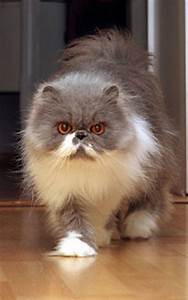
Label: gatto